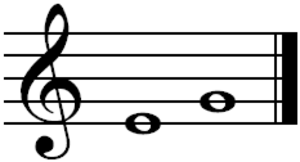
En musique, une tierce est un intervalle entre deux notes séparées par trois degrés.